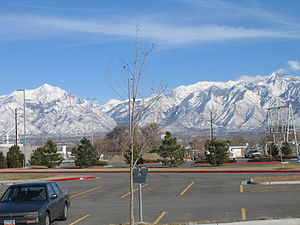
Wasatch Range
Wasatch Range set fra Salt Lake City
Wasatch Range er en bjergkæde, der strækker sig fra grænsen mellem staterne Idaho og Utah, ca. 260 kilometer mod syd til det centrale Utah i det vestlige USA. Bjergkæden betragtes normalt som den vestligste del af Rocky Mountains. Den nordlige forlængelse af bjergkæden, der kaldes Bear River Mountains, strækker sig ind i Idaho.